Medical education in Scotland

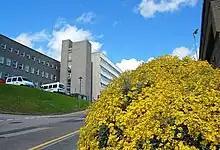
Aberdeen medical school

Following completion of medical school, junior doctors then enter a vocational training phase. In Scotland a doctor's training normally follows this path: